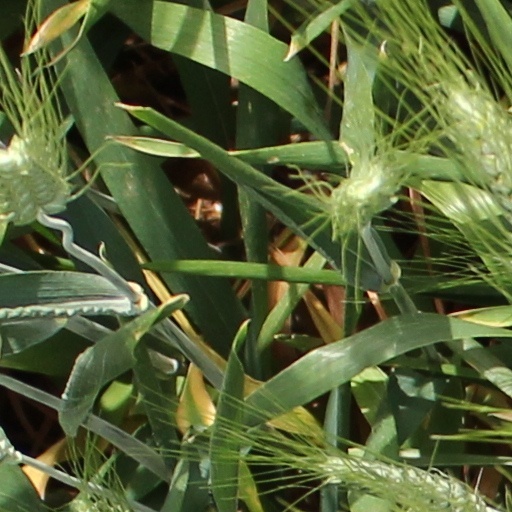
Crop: wheat